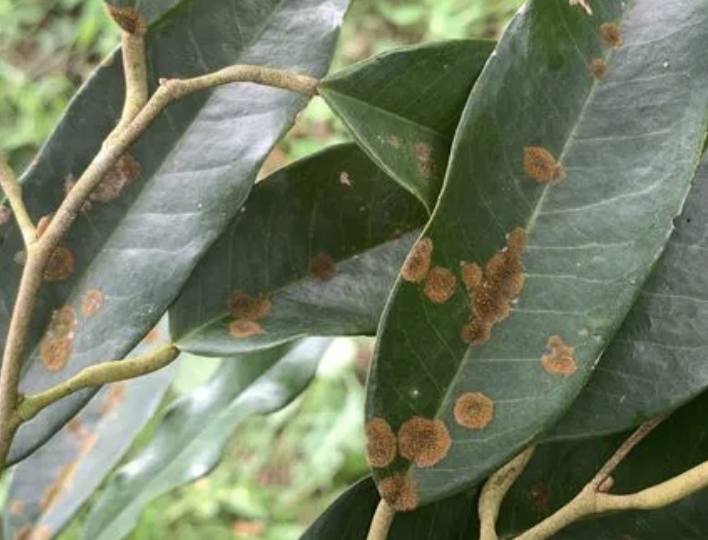
Label: stem_blight